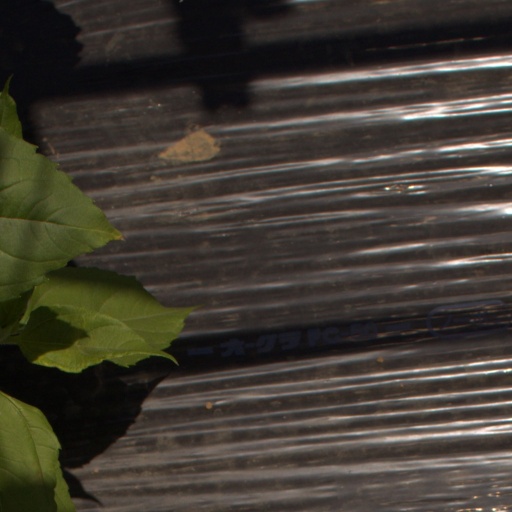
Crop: Jerusalem artichoke